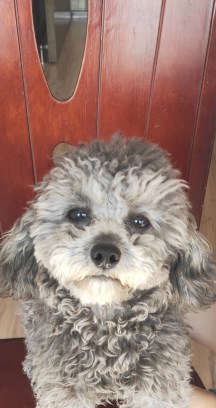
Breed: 7449-n000128-teddy